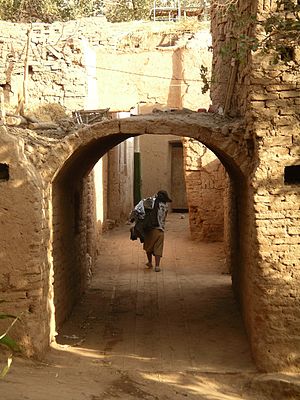
Turpan / Administrative enheder
Gade i Tuyoq
Turfan eller Turpan er et præfektur i Xinjiang i Folkerepublikken Kina. Turfan har et areal på 69.620 km² og en befolkning på omkring 600.000 mennesker, med en tæthed på 9 indb./km².